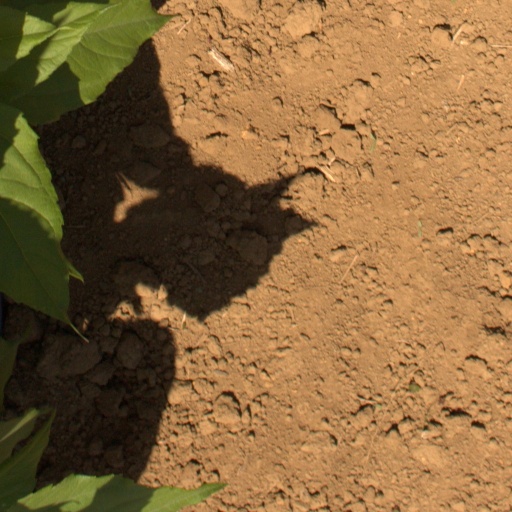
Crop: Jerusalem artichoke